Lahad Datu

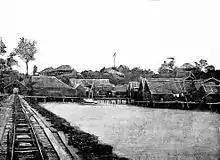
New Darvel Bay Tobacco Company's Wharf at Lahad Datu

Based on a Jawi manuscript from 1408 in the Ida'an language, the town is believed to be the first site in northern Borneo where Islam was first introduced. The Jawi manuscript gives an account of an Ida'an man named Abdullah in Darvel Bay who embraced Islam.